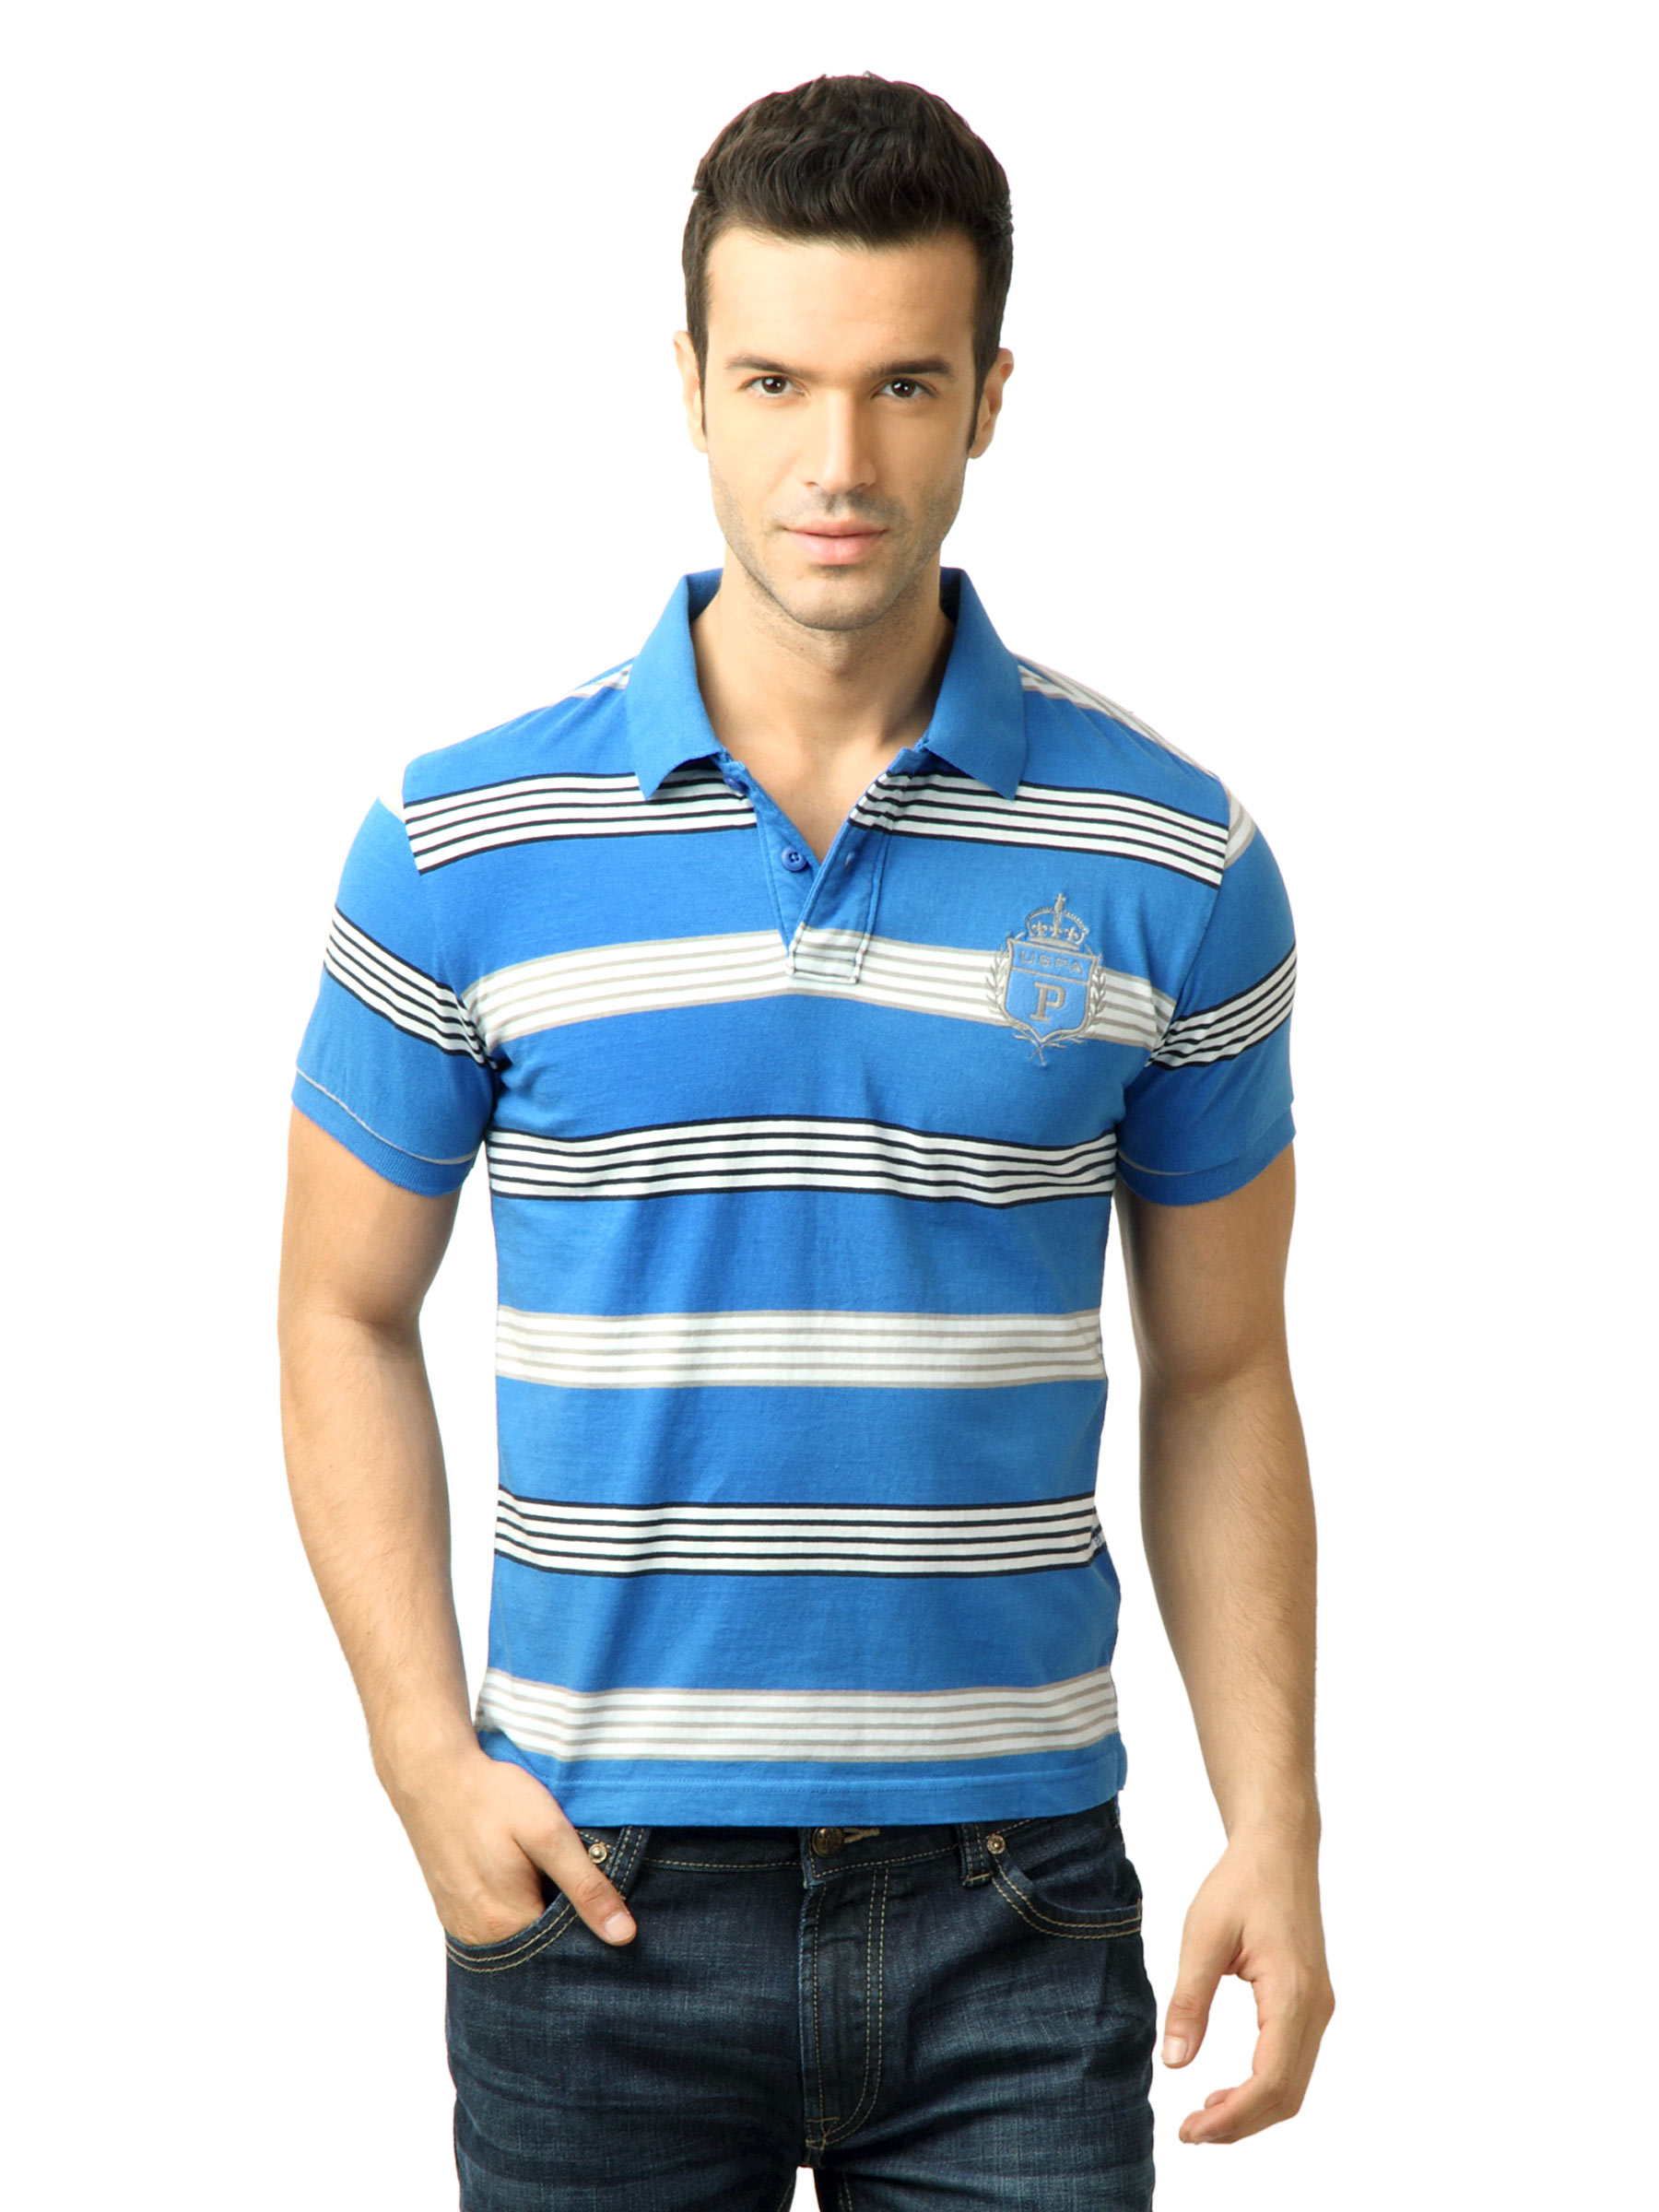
U.S. Polo Assn. Men Stripes Blue Polo Tshirt
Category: Apparel / Topwear / Tshirts
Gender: Men
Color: Blue
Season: Fall 2011
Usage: Casual